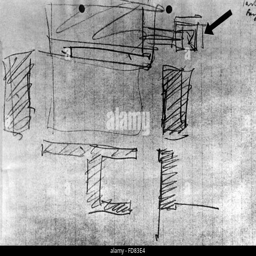
sketch by military commander for the new design